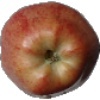
Label: Apple Red 1